Aziz Djellouli

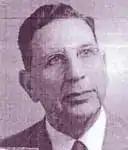
Mohammed Aziz Djellouli

Mohammed Aziz Djellouli (Tunis, December 14, 1896 – Radès, 1975) was a Tunisian politician and businessman. He served for a time as chairman of the Red Crescent in Tunisia, and an administrator of the Central Bank of Tunisia under Hédi Nouira.